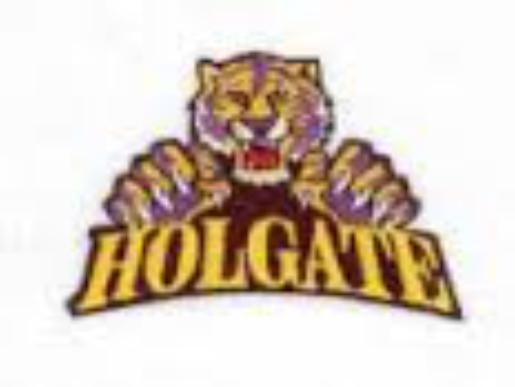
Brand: Holgate
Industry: Food